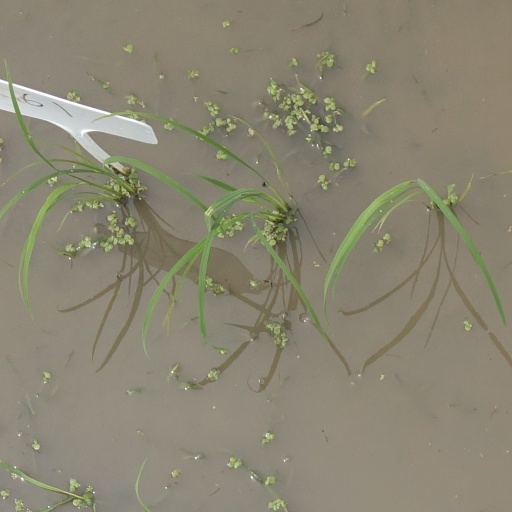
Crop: rice